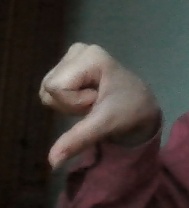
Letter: waw